Ole Peter Riis Høegh

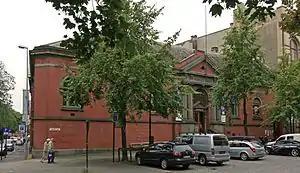
Former Bank of Norway main office on King Street ("Kongens gate") in Trondheim, built by Høegh in 1830–1831

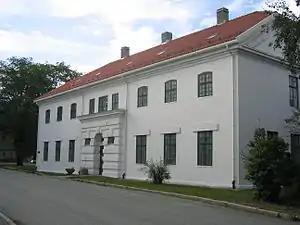
National Museum of Justice in Trondheim, built by Høegh in 1833

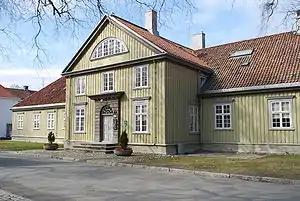
Tronka asylum in Trondheim, built by Høegh in 1836–1842

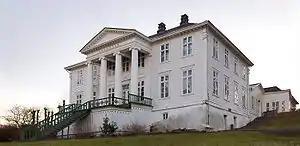
Kronstad Manor, given its current form by Høegh in the 1840s

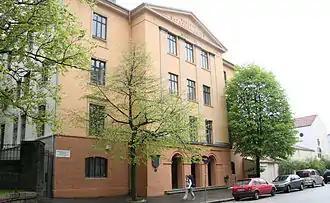
Bergen Cathedral School, designed by Høegh in 1840

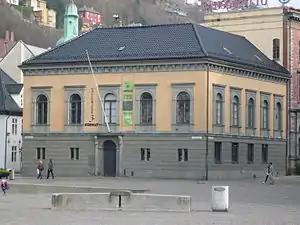
Bank of Norway branch office in Bergen, built 1840–1845

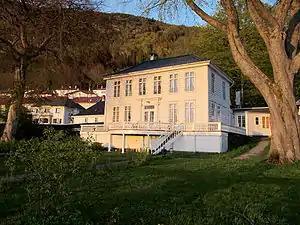
Christinegård Manor House in Bergen, built ca. 1836

Ole Peter Riis Høegh (July 27, 1806 – March 1, 1852) was a Norwegian architect who was one of Norway's first trained civilian architects and was Bergen's first town surveyor. Høegh was born in Grue, Norway. He designed several significant buildings in Bergen and Trondheim. Stylistically, Høegh's architecture is characterized by Neoclassicism, but also contains early touches of Historicism. He died in Bergen.